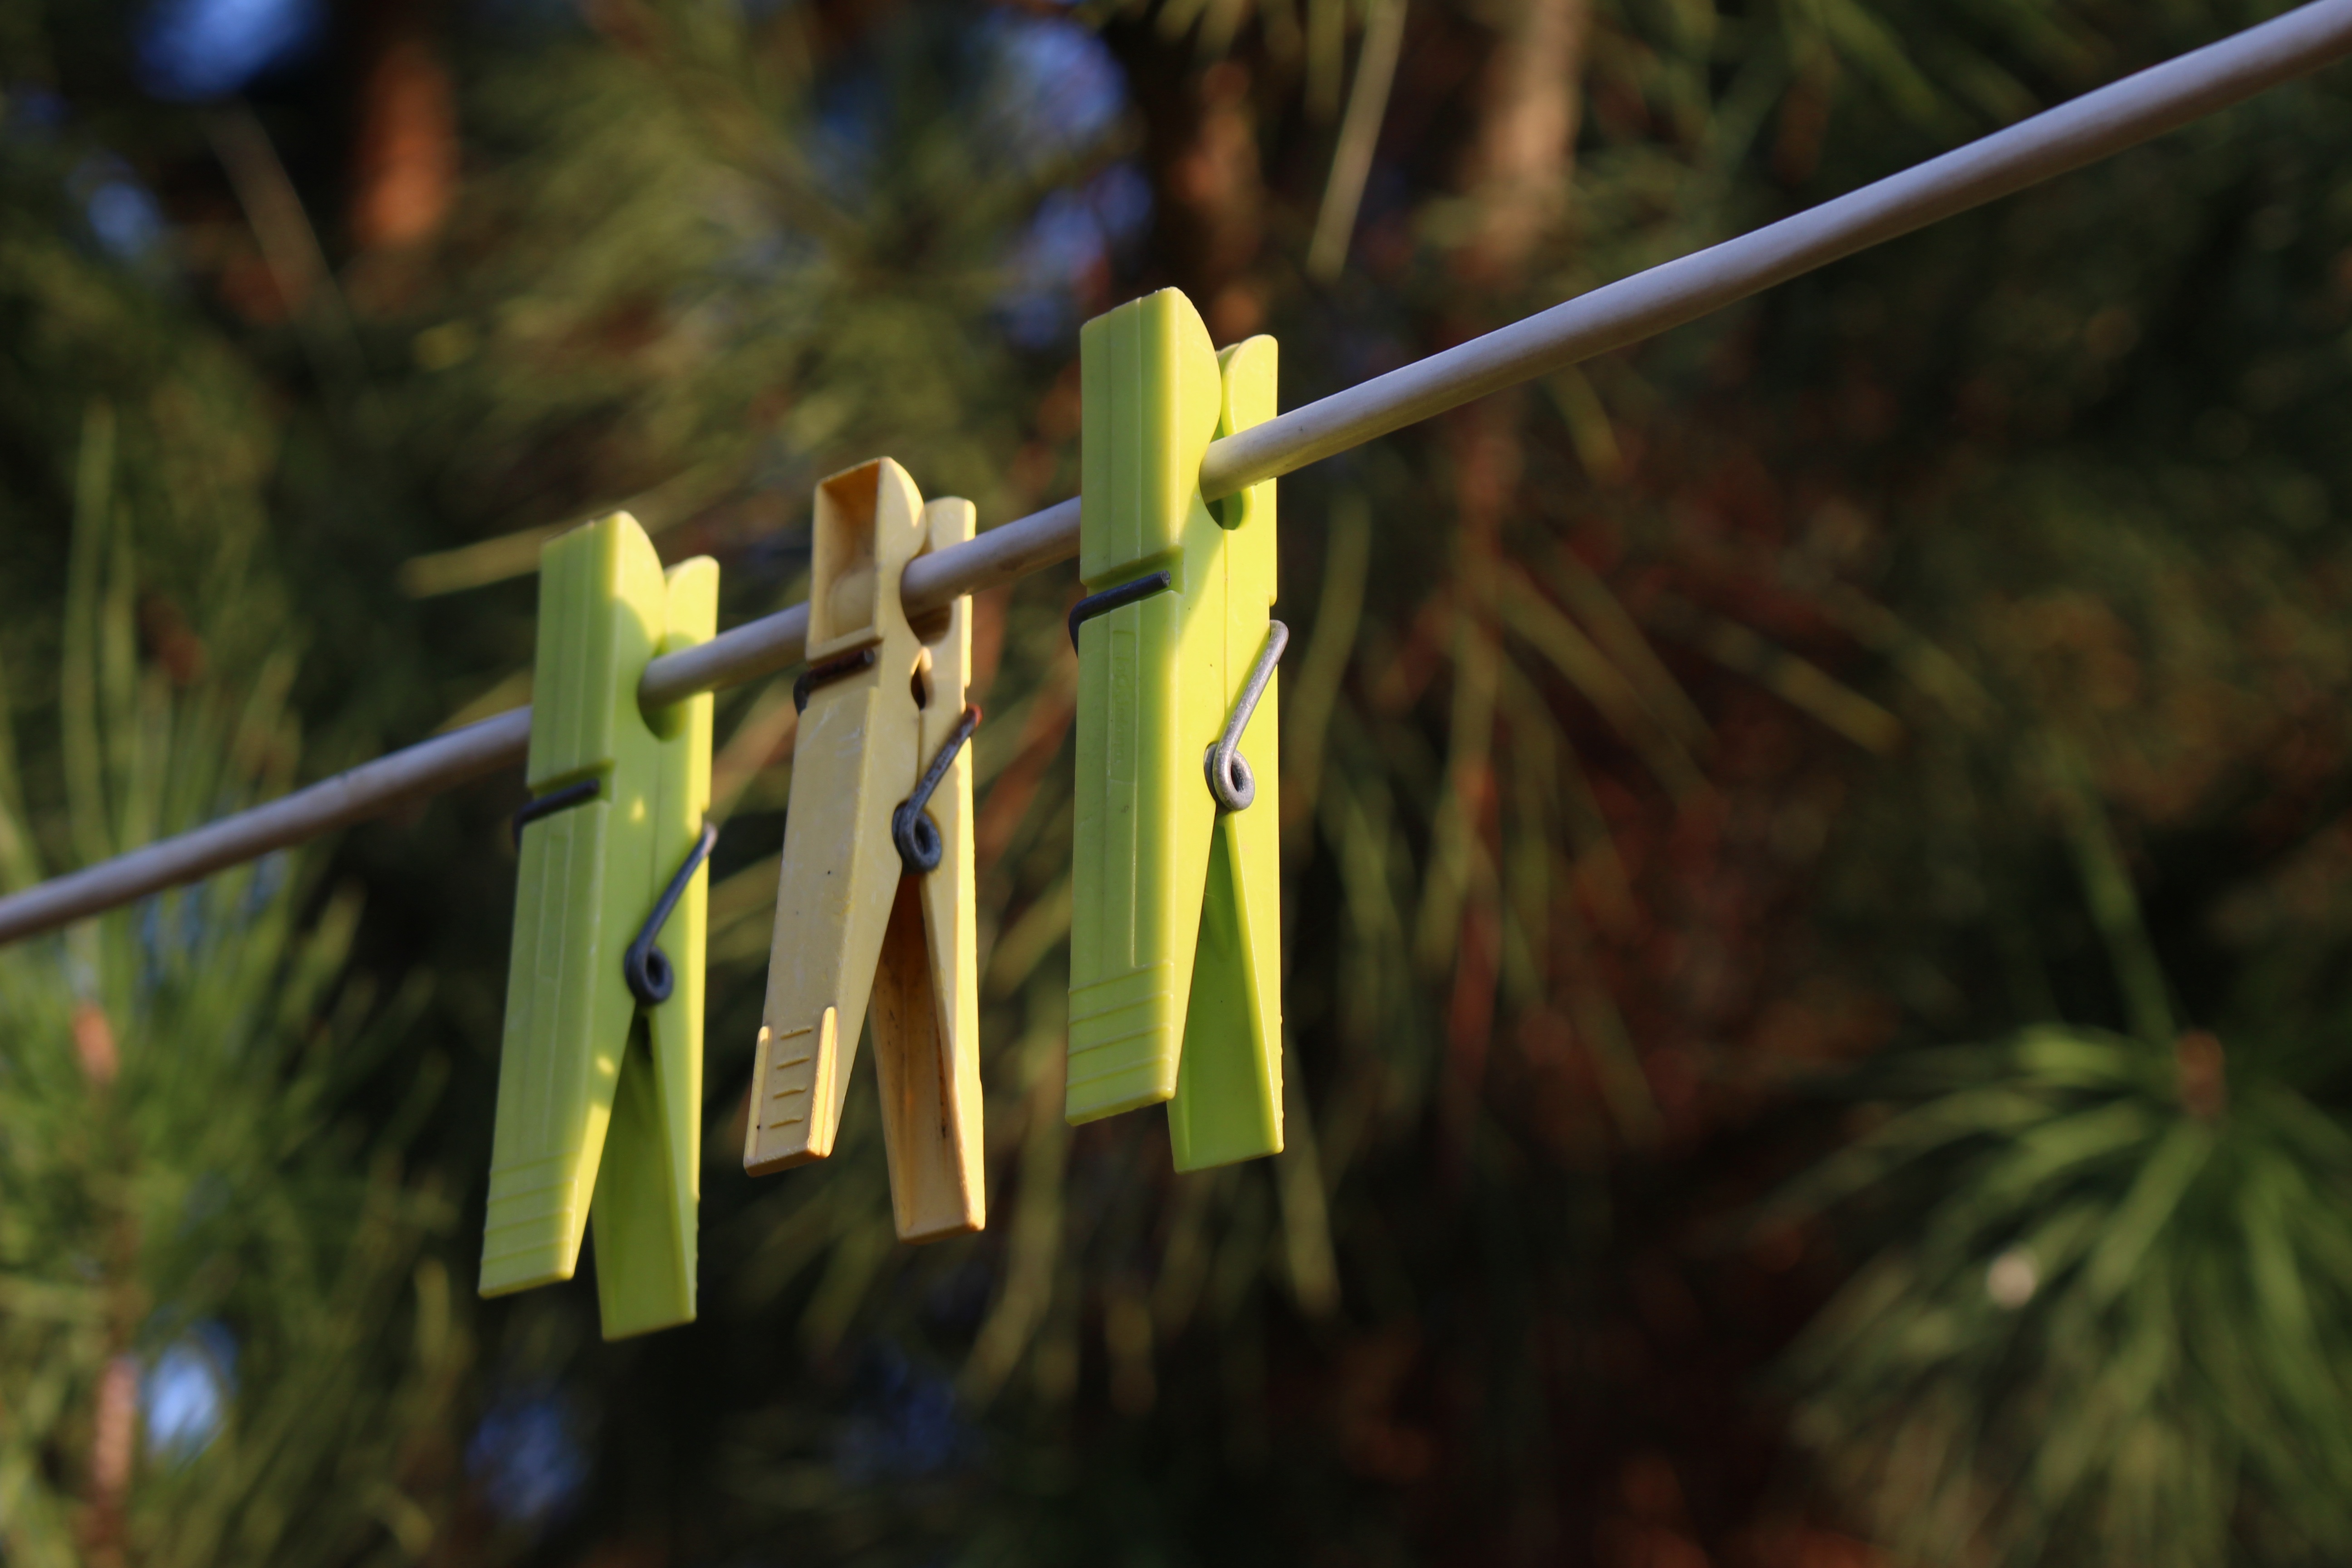
tree, nature, forest, grass, branch, light, sunlight, leaf, flower, green, autumn, flora, season, laundry, clothespins, roll out